Auckland Lions

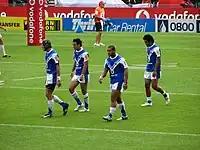
Auckland Lions Premier League players during at match against St George Illawarra

Their first game was a stunning 27–8 victory over the reigning Premiers, the Parramatta Eels. After several good early performances including upsetting a Dragons team with a lot of first grade talent, the Lions season started to slide with a six match losing streak that was broken in Round 13 with a 10–8 victory over the Manly Sea Eagles at Mt Smart Stadium. Following another two game slump, the Lions embarked on a streak, winning four out of five games to re-enter unlikely finals contention. A loss to Canberra in their penultimate game of the season saw their finals hopes evaporate, and a depleted Lions squad lost heavily to Penrith to end their first season in Premier League. The Lions finished a creditable 10th spot, just two wins outside of the top eight.